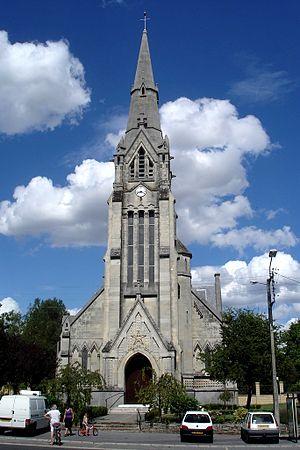
Vimy est une commune française située dans le département du Pas-de-Calais en région Hauts-de-France.
L'église Saint-Martin est une église catholique de Vimy dans le Pas-de-Calais. Dédiée à saint Martin, ap̩ôtre des Gaules et du Nord, elle dépend de la paroisse Saint-Benoît-Labre-en-Artois du diocèse d'Arras.